Imam Sadiq University

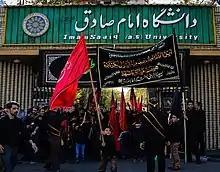
Imam Sadiq University (2016)

The Imam Sadiq University is an Islamic private university in Tehran, Iran. Established in 1982, the goal of the university is to combine Islamic research and modern studies, especially humanities. The university was dedicated to training politicians and jurists preaching Islam. Reflecting its commitment to Islamic principles, the university separates educational environments for female and male students.